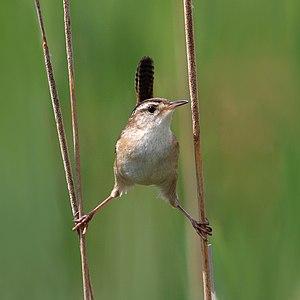
Troglodyte des marais, Réserve nationale de faune du cap Tourmente, Québec, Canada. Македонски: Блатно царче (Cistothorus palustris) во Националното подрачје на дива природа Кап Турмант во Квебек, Канада. Русский: Болотный короткоклювый крапивник (Cistothorus palustris). Национальный заповедник Кап-Турмент, Квебек, Канада.
Le Troglodyte des marais est une espèce de passereaux américains appartenant à la famille des Troglodytidae. L'Union internationale pour la conservation de la nature considère cet oiseau comme de « préoccupation mineure ».
Cette liste des espèces d'oiseaux au Québec recense les taxons de ce groupe observés dans cette province du Canada. Elle provient de l'American Ornithologist Union en date du mois de janvier 2019. Elle comprend 470 espèces dont :
Les Passeriformes sont le plus grand ordre de la classe des oiseaux. Le taxon regroupe en effet plus de la moitié des espèces d'oiseaux. La classification est sujette à une révision permanente mais, les passereaux, parmi les oiseaux modernes, sont généralement distingués des perroquets, des colious, des rapaces nocturnes, des faucons, des pics, des colombes, des grues, des flamants, des cigognes, des grèbes, des plongeons, des manchots et autres clades moins familiers, au sein desquels les regroupements sont eux mêmes sans cesse remis en cause. Autrefois appelés oiseaux percheurs, ils sont qualifiés en anglais de « songbirds », oiseaux chanteurs.